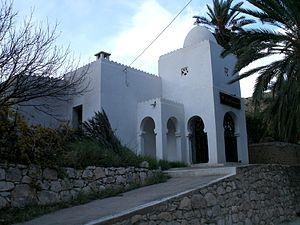
Poste d'El Kantara
El Kantara ou Kantara ou encore Gantara, est une commune de la wilaya de Biskra en Algérie. C'est une oasis située dans le sud-ouest des Aurès, à 52 km au nord de Biskra et à 62 km au sud-ouest de Batna. Le site naturel d'El Kantara et le patrimoine romain sont classés et protégés depuis 1923.